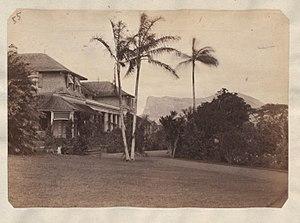
Moka est un village de l'île Maurice, chef-lieu du district de Moka au centre de l'île. Selon le recensement effectué par Statistics Mauritius en 2011, la population était de 8 846 habitants. La partie ouest du village se trouve également dans le district de Plaines Wilhems. Le village est administré par le Conseil du village de Moka sous l'égide du Conseil de district de Moka. L'altitude est de 203 mètres et peut aller jusqu'à 425 mètres à certains endroits. Le village est bordé par la majestueuse chaîne de Moka comprenant notamment les montagnes emblématiques du Pouce et de Pieter Both. Réduit est une banlieue du village où se trouvent la State House et l'Université de Maurice. Le village abrite également la Mauritius Broadcasting Corporation et le Mahatma Gandhi Institute.